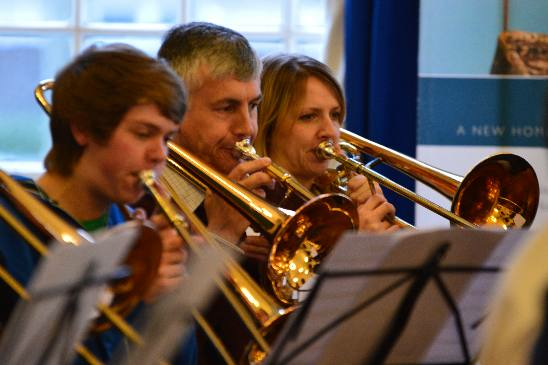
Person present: No